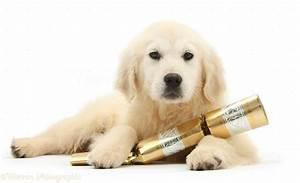
dog